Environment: real
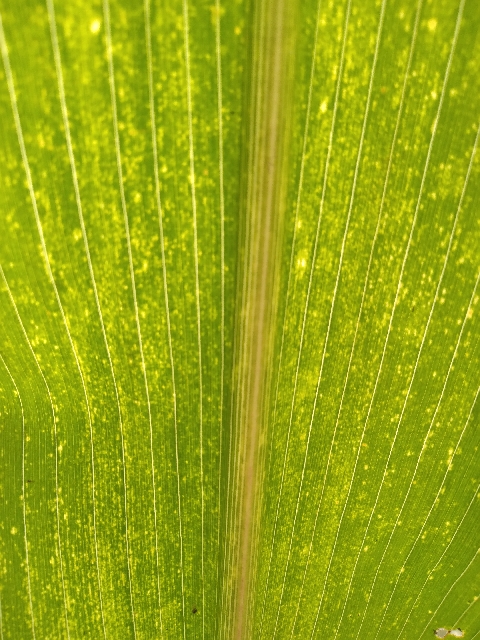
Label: lethal_necrosis